List of roads in Mississauga

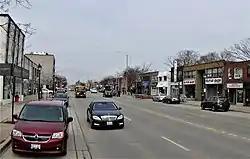
Lakeshore Rd. in Port Credit

A part of the former Highway 2, Lakeshore Road is the most southerly major arterial road in Mississauga, and is a continuation of Lake Shore Boulevard in Toronto. Lakeshore jogs 2 km south at Southdown Road in order to remain close to the shoreline, and it continues west into Oakville, before ending in Burlington. Lakeshore is the only arterial road which crosses Hurontario Street but is not divided into east and west segments by it, instead being split by the Credit River.